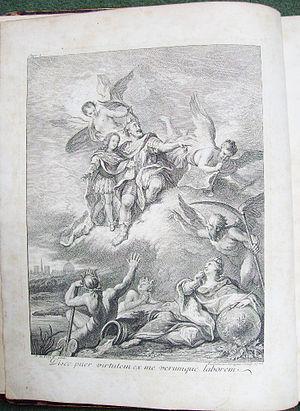
La Henriade de Voltaire à Londres en 1728
Louis Surugue, né à Paris en 1686 et mort le 6 octobre 1762 à Grand-Vaux près de Savigny-sur-Orge, est un graveur aquafortiste et buriniste français du XVIIIᵉ siècle, signant ses travaux L. Surugue, Louis Surugue ou Ludovicus Surugue.
La Henriade est une épopée en dix chants de Voltaire.